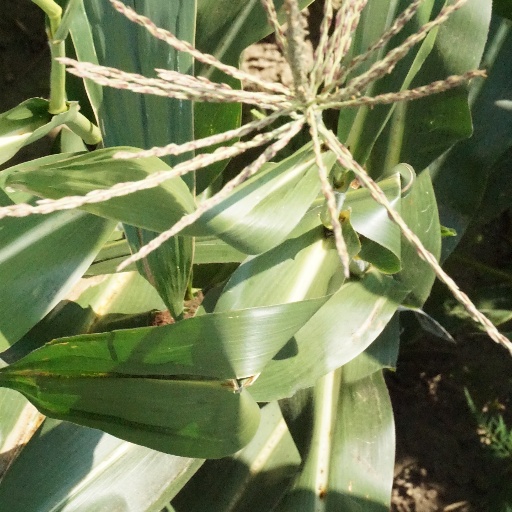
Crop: maize; corn